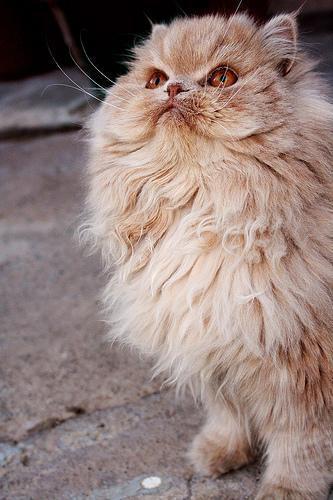
Persian